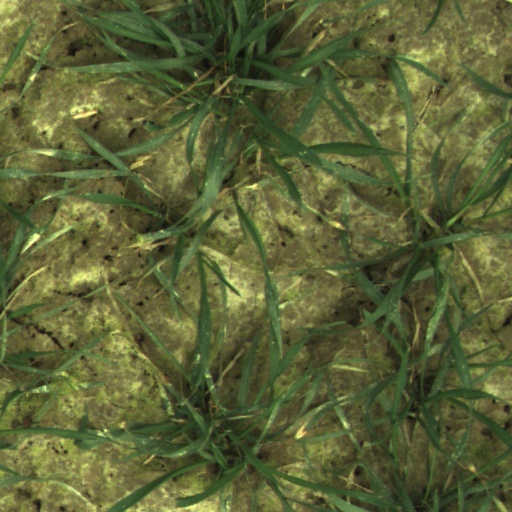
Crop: wheat